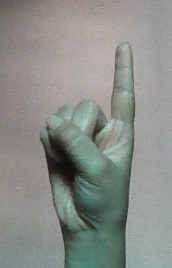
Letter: bb